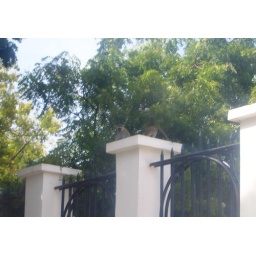
Here are some monkies I saw jumping on the fence in front of the house of the president of Tanzania.